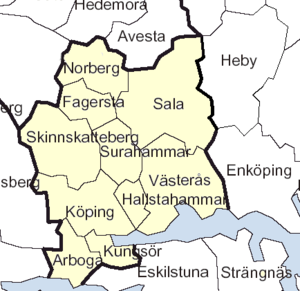
Västmanlands län / Ekstern henvisning
Kommuner i Västmanlands län
Västmanlands län er et län i Svealand i Sverige. Det grænser op til Södermanlands län, Örebro län, Dalarnas län og Uppsala län. Det omfatter den østlige del af Västmanland, dele af det vestlige Uppland, dele af Södermanland og det nordøstlige Närke samt mindre ubefolkede dele af Dalarna og Gästrikland.